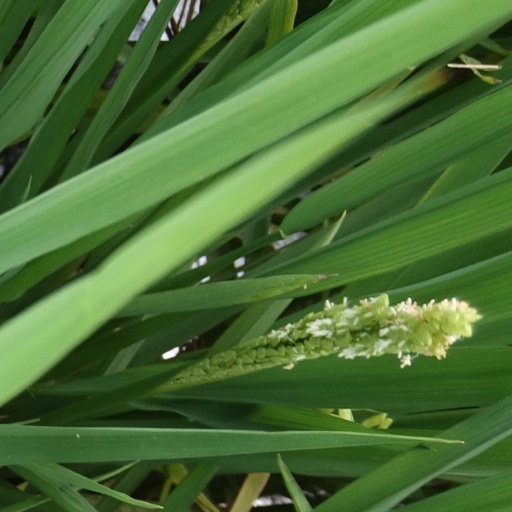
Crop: rice